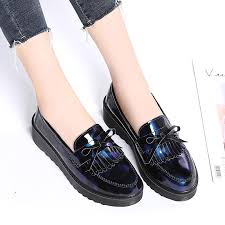
Label: Brogue